Crux simplex

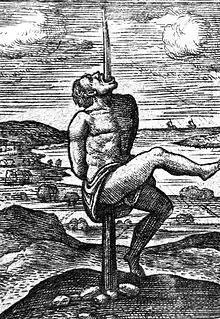
Drawing by Justus Lipsius: "Crux simplex ad infixionem"

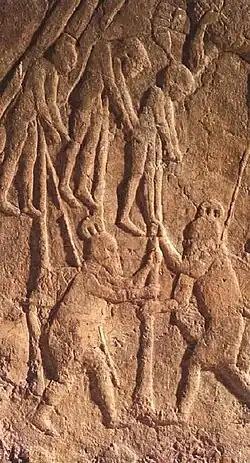
Judeans impaled by Assyrian military under Sennacherib (701 BC)

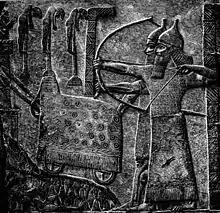
Assyrian archers and impalement of prisoners

Chapter VI of book I of Justus Lipsius's "De Cruce" considers the other variation of the "crux simplex", namely the "crux simplex ad infixionem" used for impaling. It draws on Seneca the Younger, Hesychius of Alexandria, Gaius Maecenas and Pliny the Elder.